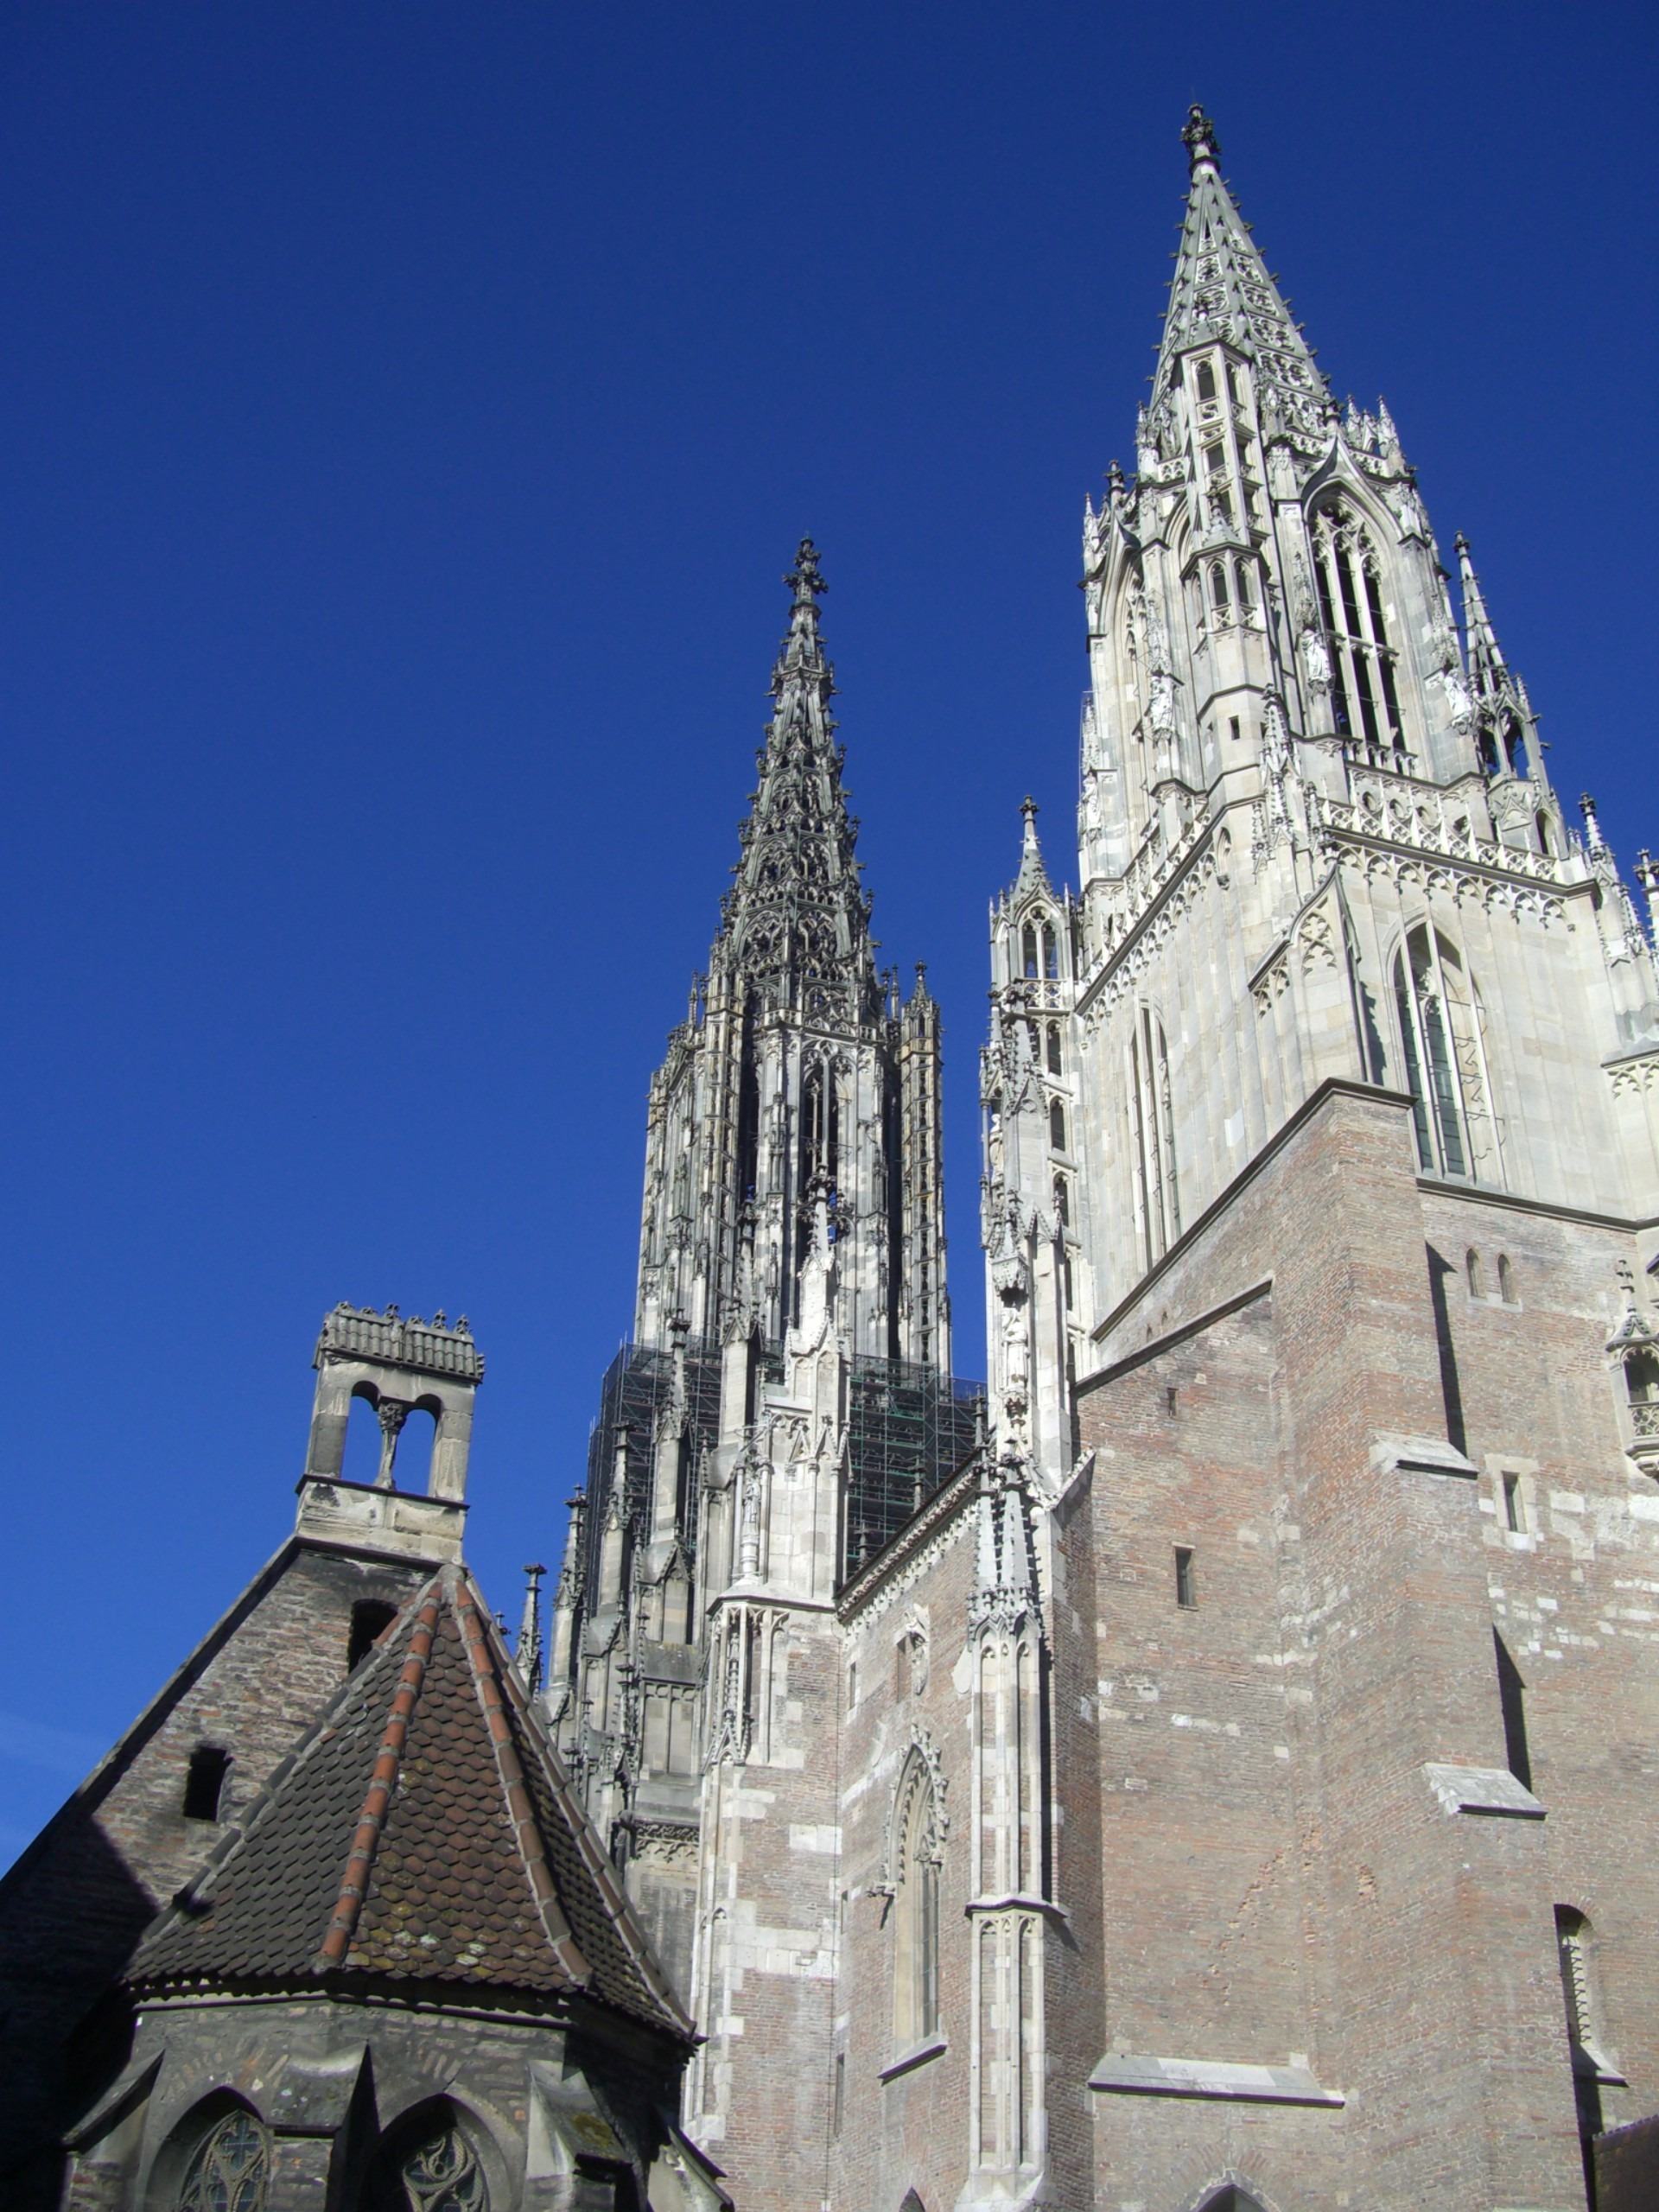
architecture, sky, building, tower, landmark, facade, blue, church, cathedral, gothic, place of worship, medieval architecture, spire, steeple, ulm, gothic architecture, tours, ulm cathedral, historic site, valentine's chapel